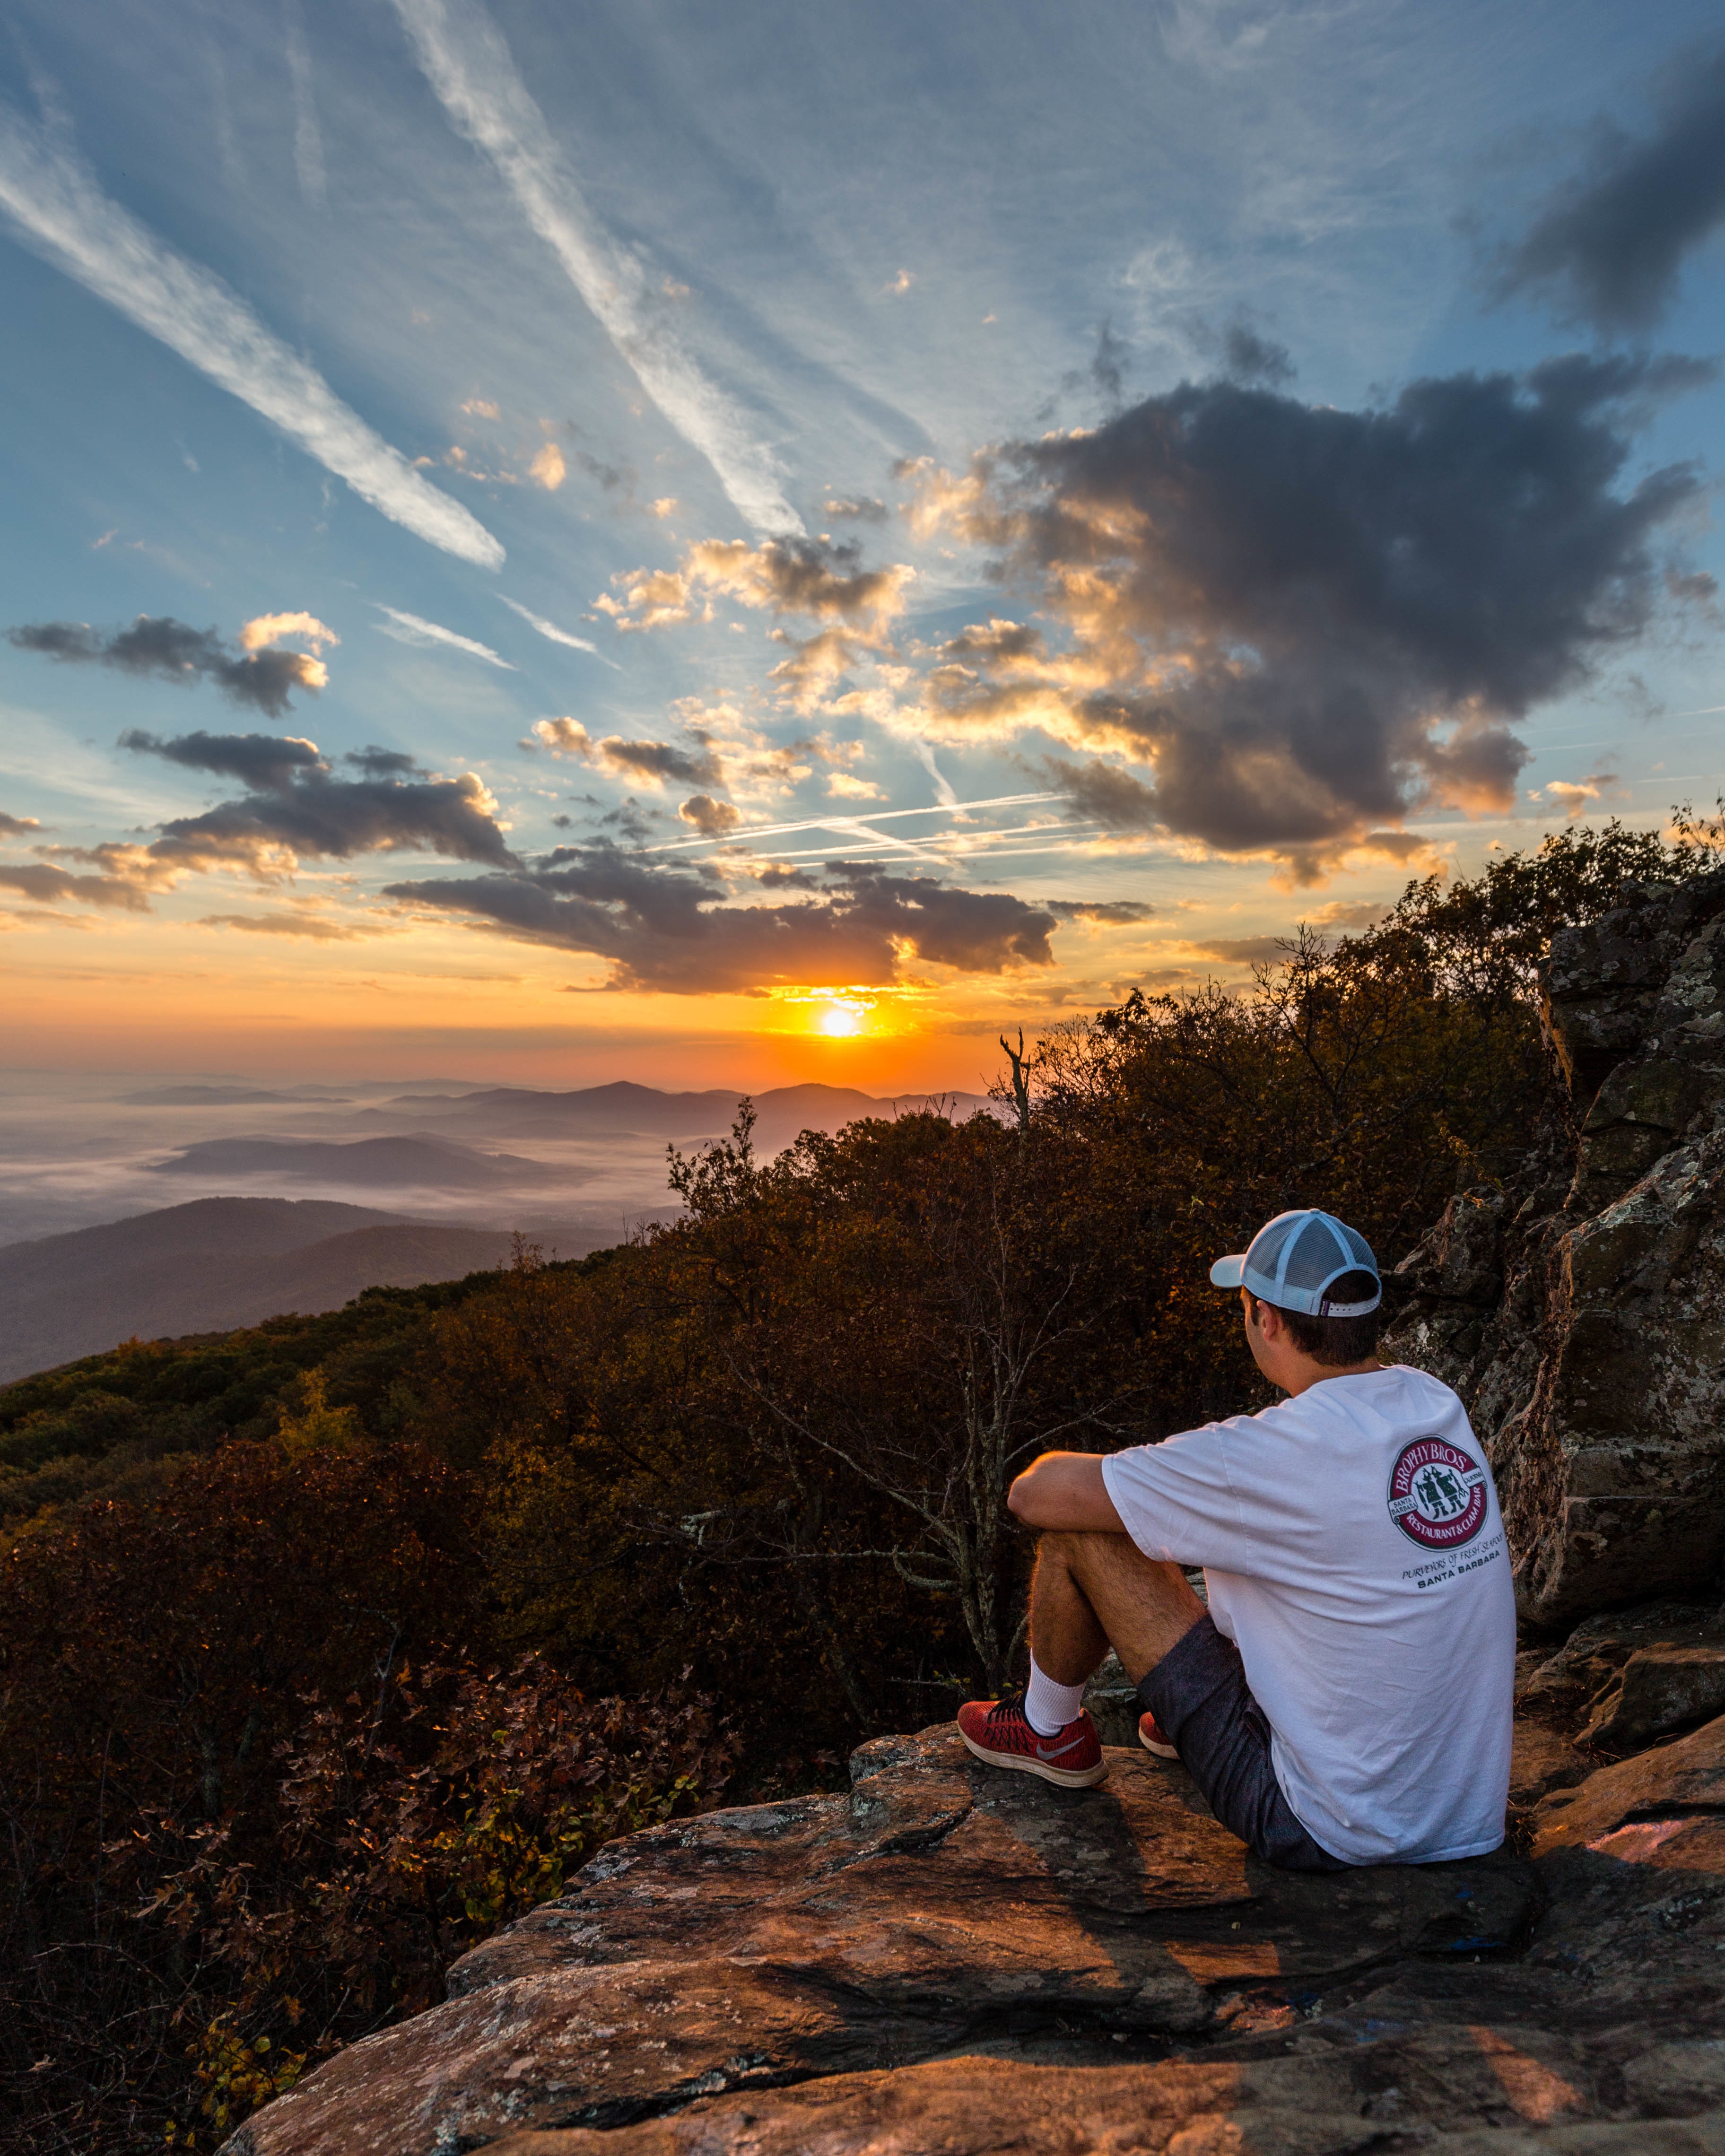
sea, nature, rock, horizon, mountain, cloud, sky, sunrise, sunset, sunlight, morning, dusk, evening